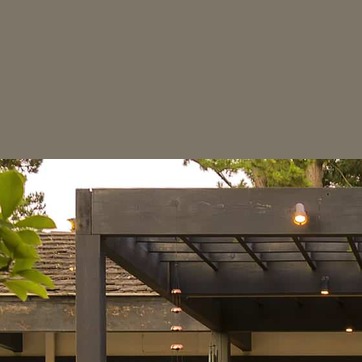
Material: sky